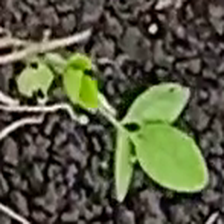
Weed species: Asian_Pigeonwings_(Clitoria Ternatea)